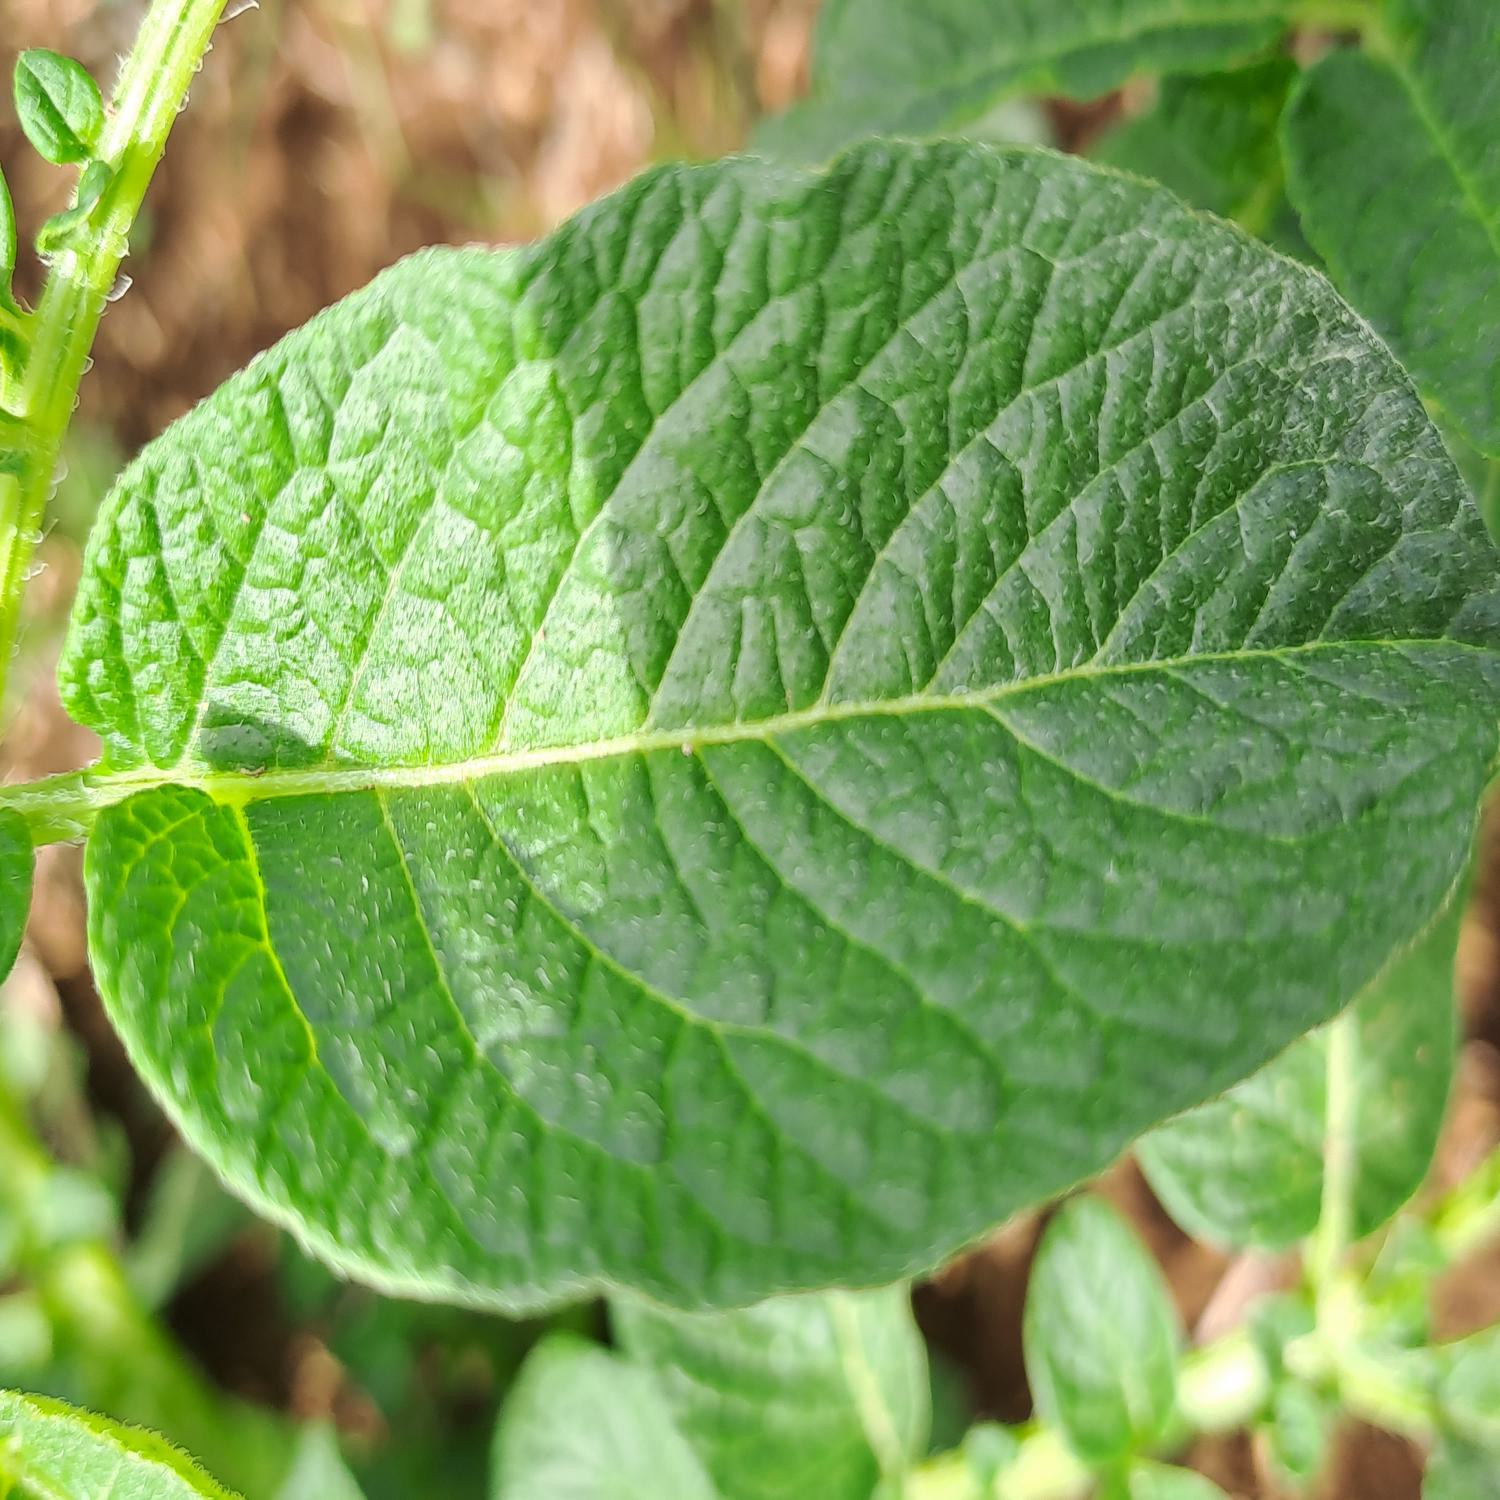
Label: Healthy